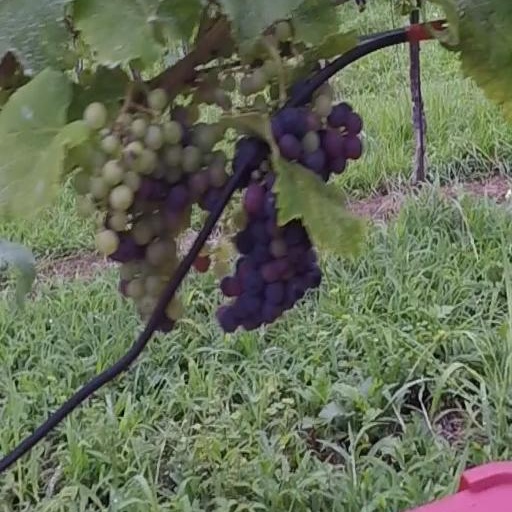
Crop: grape